Gabriel Alapetite

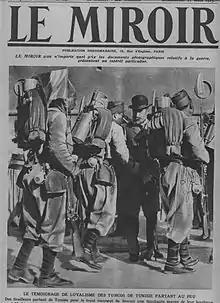
Alapetite with Tunisian soldiers leaving for the front in 1915

During World War I (1914–18) in December 1914 Alapetite wrote that German and Ottoman propaganda was convincing the "tirailleurs" that "the Commander of Believers forbids them to go and get themselves killed for the infidels."